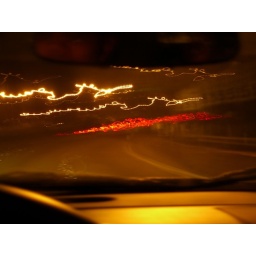
i tried slow photography while travelling in car's back seat on winding road of half moon bay